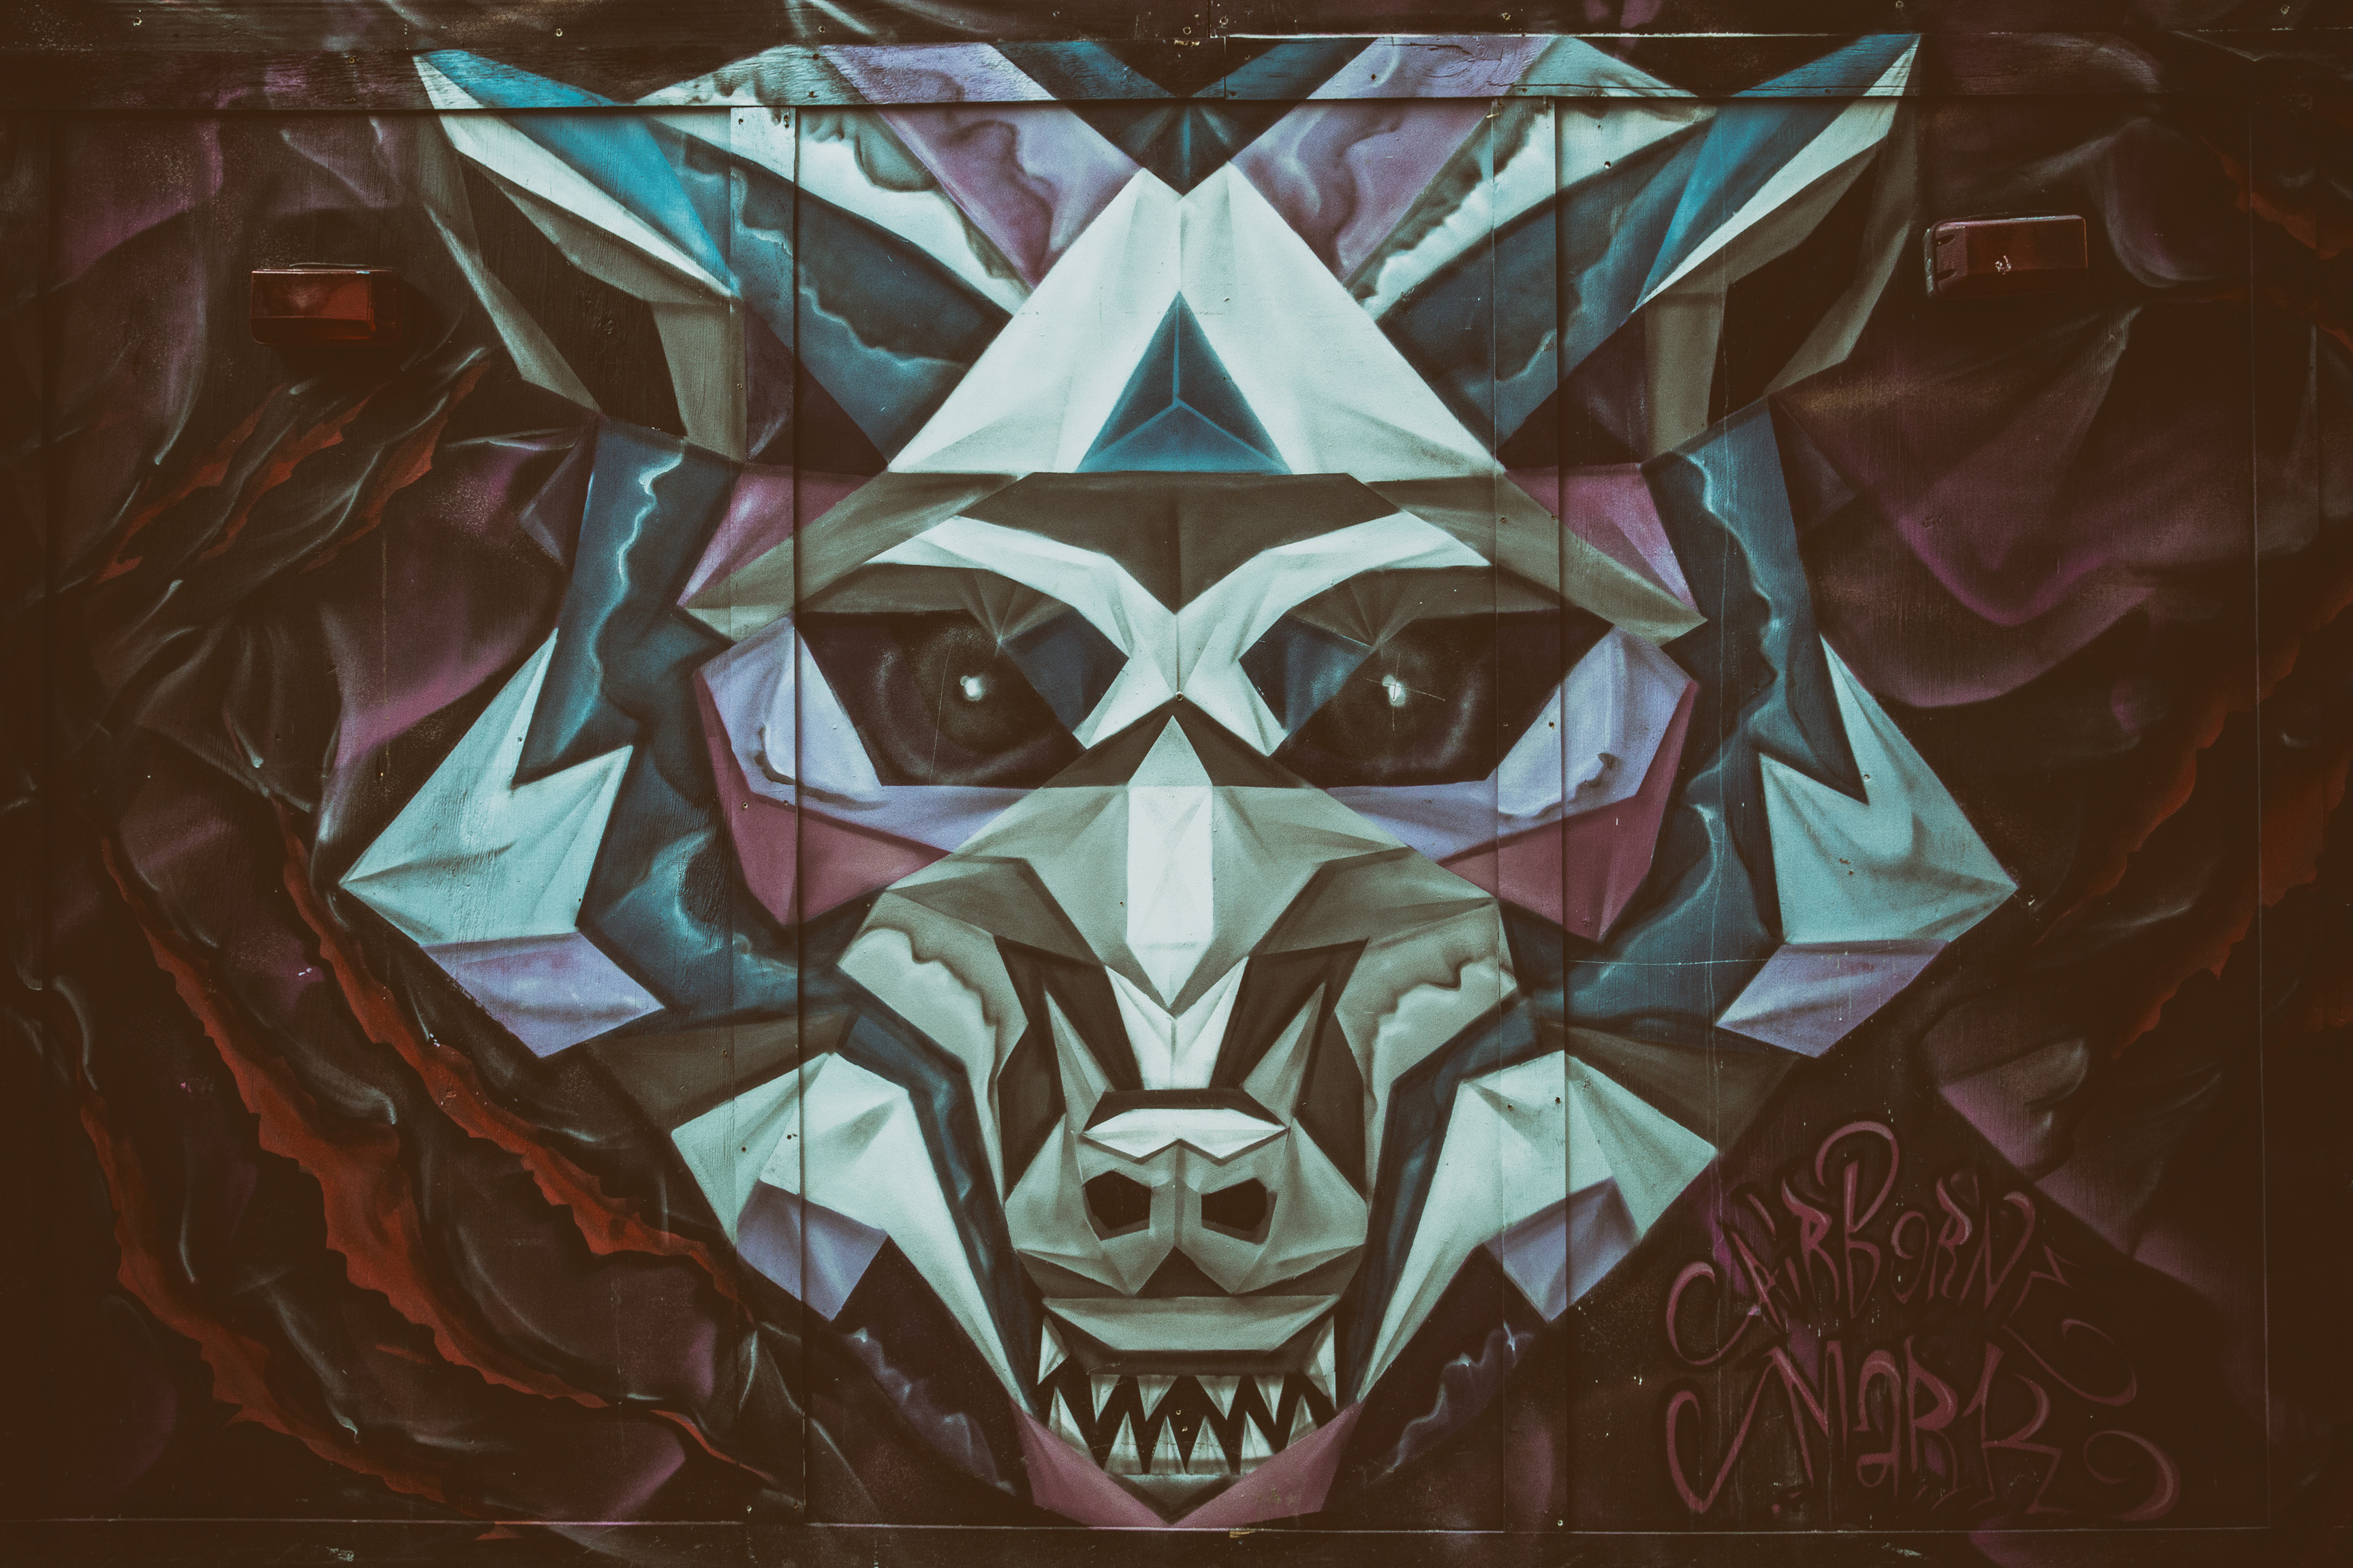
illustration, art, visual arts, fictional character, painting, triangle, symmetry, graphic design, pattern, skull, t shirt